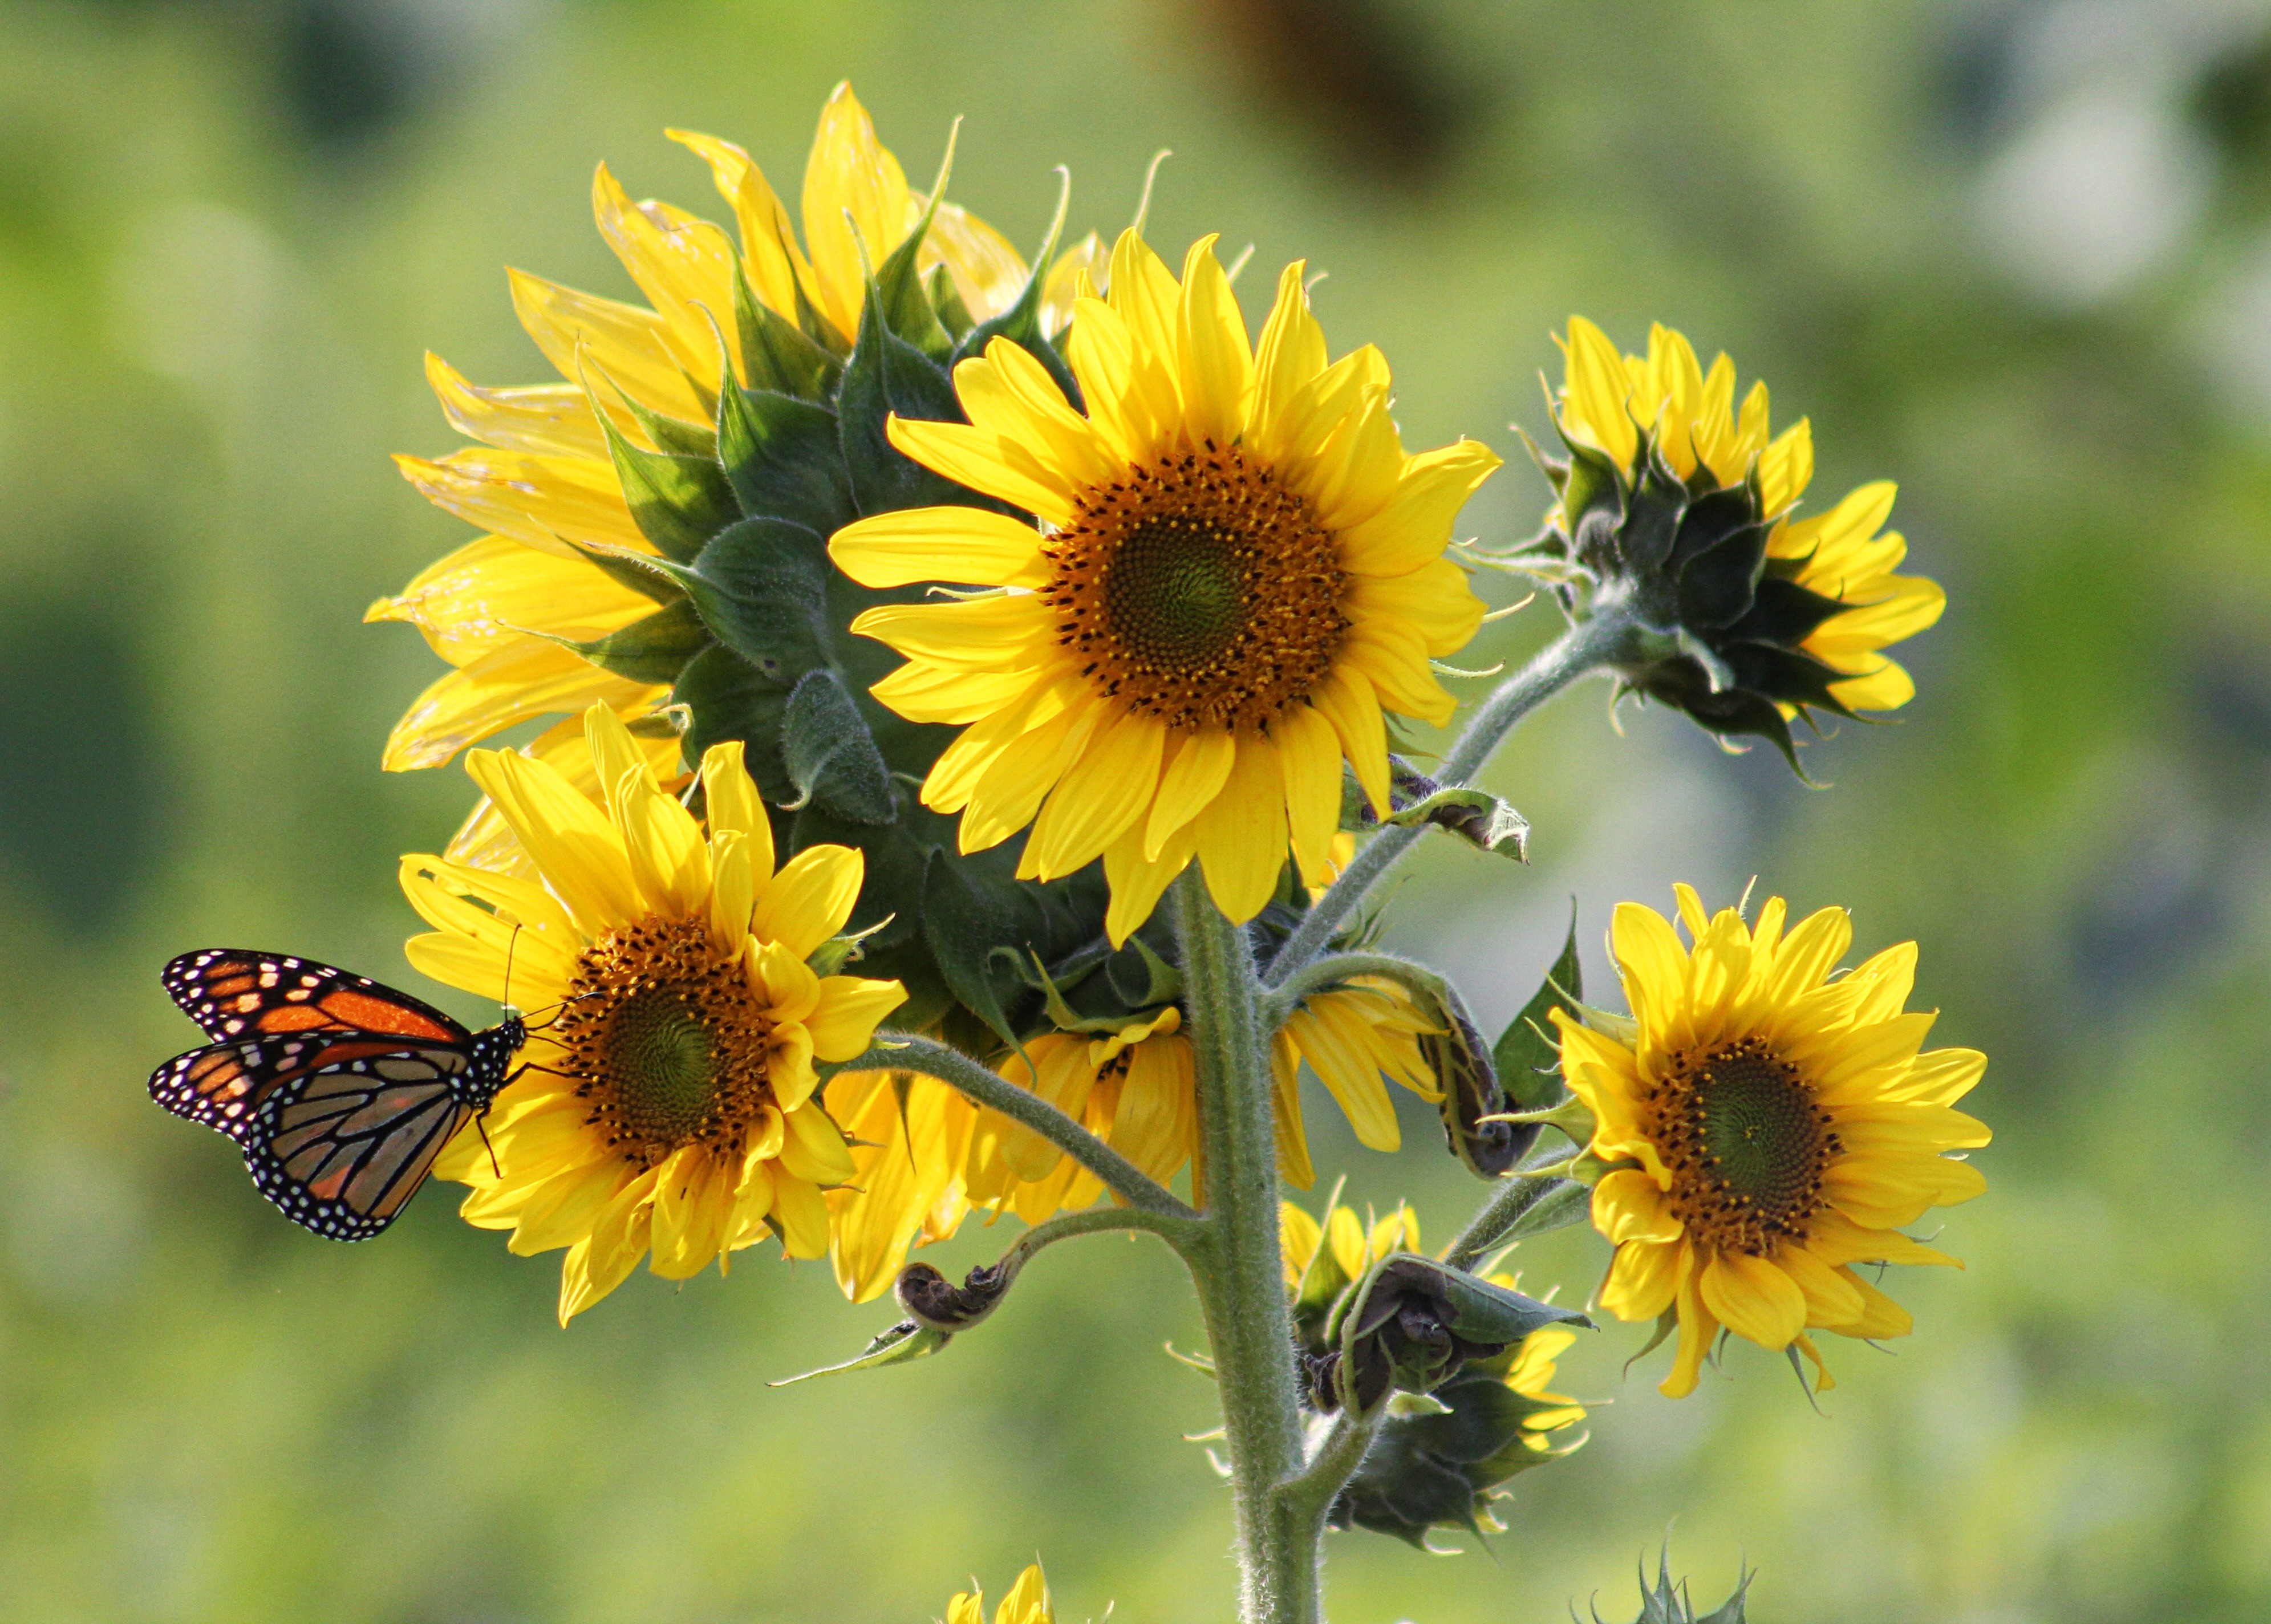
nature, plant, field, meadow, prairie, flower, orange, insect, butterfly, yellow, flora, fauna, sunflower, plants, wildflower, flowers, close up, sunflowers, nectar, macro photography, flowering plant, daisy family, annual plant, land plant